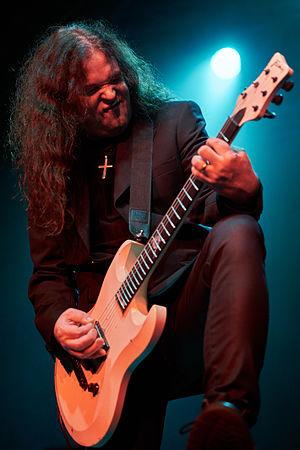
Candlemass est un groupe de doom metal suédois, originaire de Stockholm. Formé en 1984 par Leif Edling, leader et compositeur du groupe. Depuis sa formation, le groupe connait plusieurs périodes d'inactivité, et voit sa formation changer à plusieurs reprises.